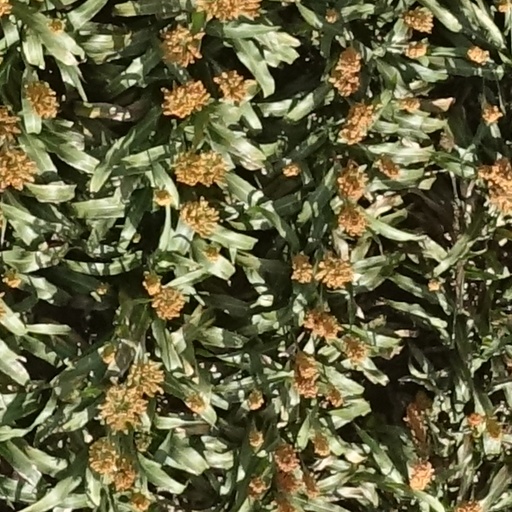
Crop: sorghum